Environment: real
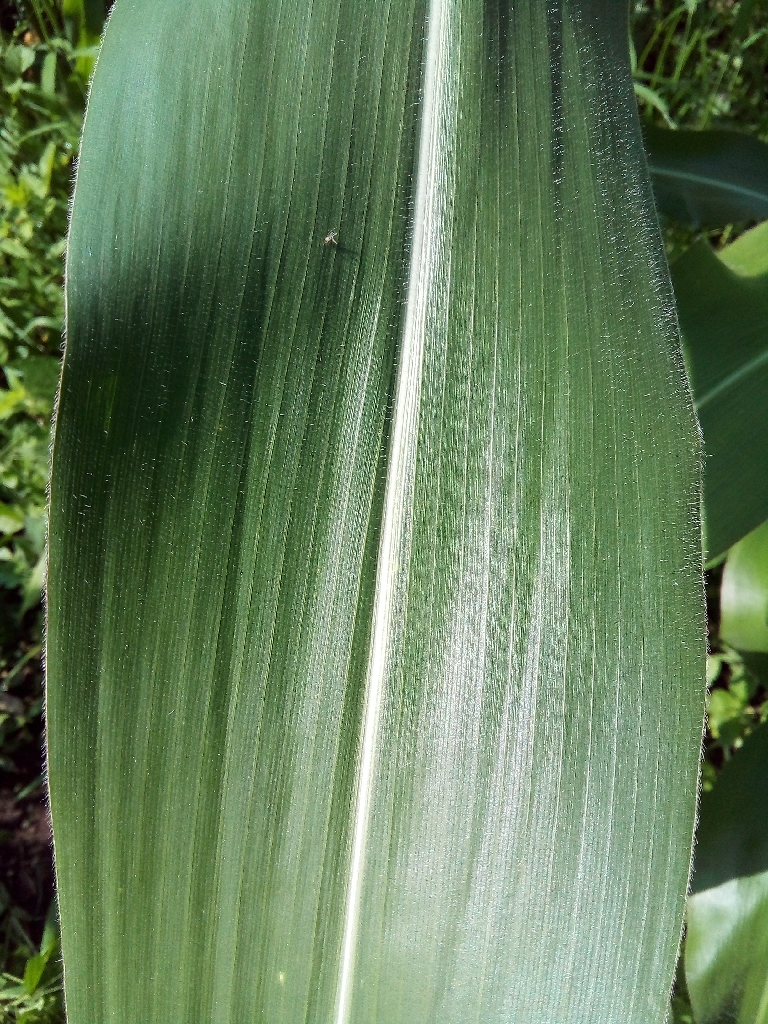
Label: healthy